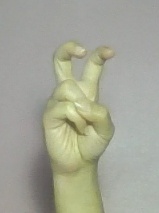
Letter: toot